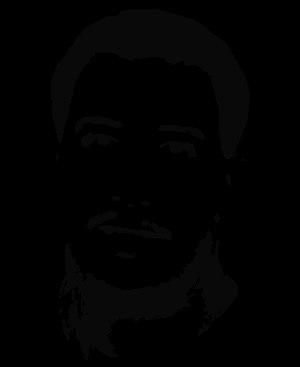
La musique algérienne se distingue par la diversité des genres musicaux et par son riche répertoire. La musique classique arabophone est la musique arabo-andalouse, très appréciée dans les grandes villes du pays, elle a donné trois formes : le gharnati à Tlemcen, la çanaa à Alger, et le malouf à Constantine. D'autres styles musicaux citadins plus populaires existent à côté comme le hawzi, le aroubi, le mahjouz et le chaâbi. Régionalement, la musique raï est originaire de l'Ouest algérien, tandis que la musique staifi, est apparue dans l'Est du pays. La musique contemporaine d'expression berbère a principalement émergé en Kabylie. Dans le Sahara, on connaît la musique diwane et la musique touarègue. La musique moderne est présente par divers styles comme le rock et le rap.
Le raï est un genre musical algérien, né dans sa forme traditionnelle, au début du XXᵉ siècle dans la région de l'Oranie. Cette musique s'est alors modernisée dans les années 1970, puis internationalisée depuis les années 1990.